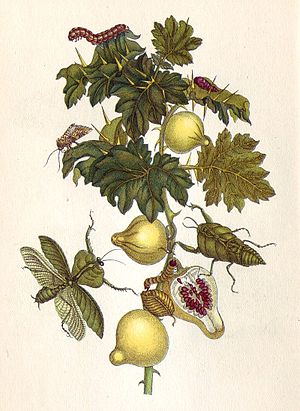
Maria Sibylla Merian / Galleri
Maria Sibylla Merian var tysk-hollandsk botaniker, entomolog og billedkunstner med speciale i afbildning af insekter og blomsterkompositioner Hun hører til den yngre frankfurter-linje af Merian-familien fra Basel og voksede op i Frankfurt am Main.